Celtic brooch

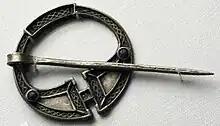
Early medieval Irish brooch, bronze and glass. The pin lies entirely in front of the ring in this example.

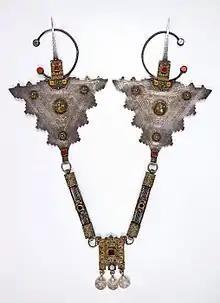
Berber or Amazigh fibulae from southern Morocco

The period is characterised by a greatly increased availability of silver, presumably the result of Viking raiding and trading, and most brooches are made from silver throughout, as gilding and decoration in other materials nearly disappears. The brooches are often large and relatively massive, but plainer than the most elaborate earlier ones, neither using older local decorative styles nor the Viking styles that were adopted in other media. This continues a trend that can be detected in later brooches from the preceding period, before much Viking influence can have made itself felt. The 9th century Roscrea Brooch is one of a number of transitional brooches; though its form is highly ornate, with a large flat triangular pin head, the ring is thick plain silver, the gold filigree panels occupy relatively small areas, and their workmanship is a "coarse" or "crude" imitation of that of earlier works. The Kilamery Brooch is another ornate and high quality example, with a marked emphasis on plain flat silver surfaces. There are rare exceptions in which a highly decorated brooch shows Scandinavian stylistic and technical influence, notably an Irish brooch from Rathlin Island, with areas stamped where the Irish tradition would have used casting.